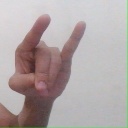
अक्षर: च